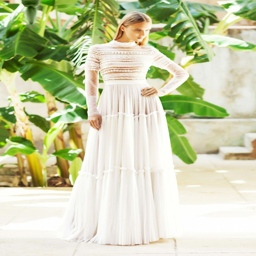
new , up and coming bridal designers to watch for the perfect wedding gown .